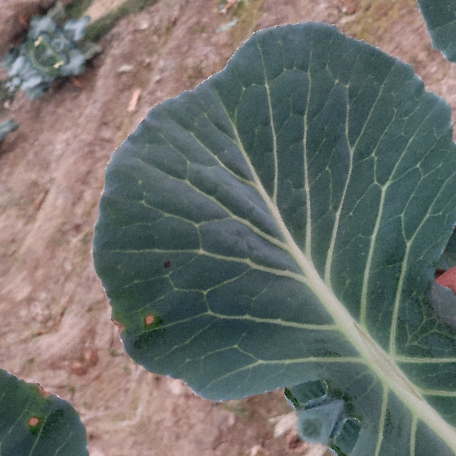
Label: Disease Free